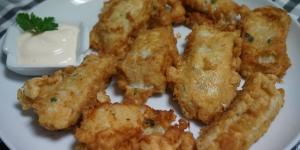
bacalao rebozado con ajo y perejil